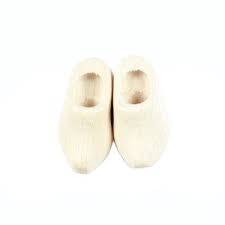
Label: Clog